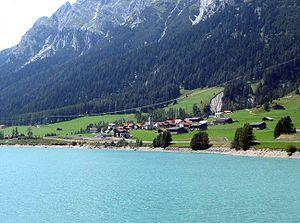
Sufers est une commune suisse du canton des Grisons, située dans la région de Viamala.